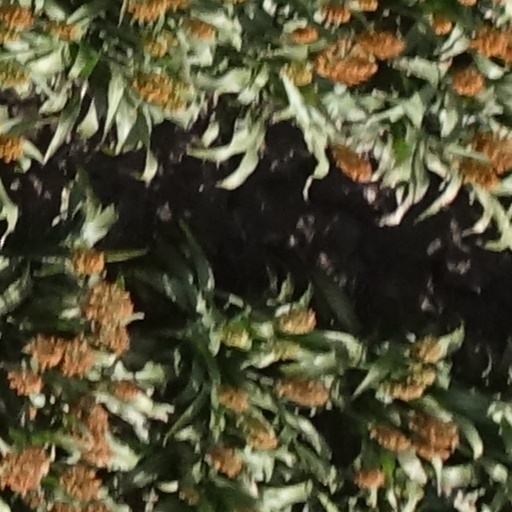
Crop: sorghum